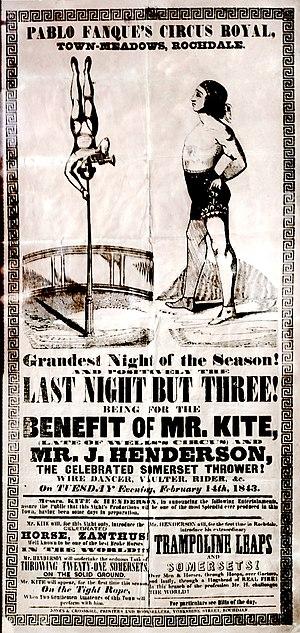
Sgt. Pepper's Lonely Hearts Club Band est le huitième album studio des Beatles, publié le 1ᵉʳ juin 1967 en Grande-Bretagne et le jour suivant aux États-Unis. Enregistré sur une période de 129 jours, cet album est souvent considéré par les critiques comme leur plus grande œuvre et l'un des albums les plus influents de l'histoire de la musique populaire, figurant entre autres à la première place dans la liste des 500 plus grands albums de tous les temps du magazine Rolling Stone.
Being for the Benefit of Mr. Kite! est une chanson du groupe britannique The Beatles et qui apparaît sur l’album Sgt. Pepper’s Lonely Hearts Club Band sorti en 1967. Elle a été écrite majoritairement par John Lennonmais Paul McCartney a participé à l'écriture des paroles et il l'interprète d'ailleurs des années plus tard dans ses tournées de concerts. Il précise : "Tout le monde dit « John Lennon a écrit les paroles »…. Or nous l'avons écrite à deux. Je suis allé chez John, et je n’ai pas l’impression d’être paranoïaque en défendant mon bout de gras, mais la vérité, c’est qu’on s’est assis et on s’est dit : « Okay, qu’est-ce qu’on va écrire ? ». Il m’a répondu « Tu as vu cette affiche ? ». On en a tiré une grande partie des paroles mais on l’a fait ensemble".
The Beatles [ðə ˈbiːtəlz] est un groupe de pop et de rock'n'roll, originaire de Liverpool, en Angleterre. Le noyau du groupe se forme avec les Quarrymen fondés par John Lennon en 1957, il adopte son nouveau nom en 1960 et, à partir de 1962, prend sa configuration définitive, composé de John Lennon, Paul McCartney, George Harrison et, le dernier à se joindre, Ringo Starr. Il est considéré comme le groupe le plus populaire et influent de l'histoire du rock. En dix ans d'existence et seulement sept ans d'enregistrement, les Beatles ont enregistré douze albums originaux et composé près de 200 chansons majoritairement écrites par le tandem Lennon/McCartney, dont le succès dans l'histoire de l'industrie discographique reste inégalé.